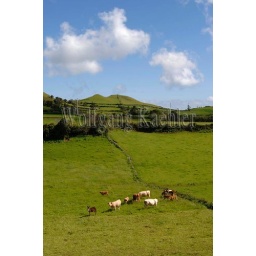
Portugal, azores islands, santa maria island, cows and donkey in pasture